Werenskiold (noble family)

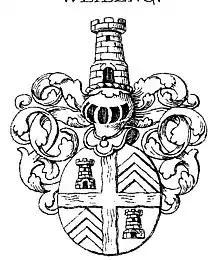
Werenskiold coat of arms.

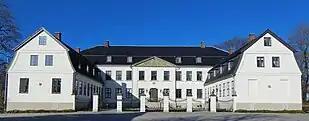
Hafslund Manor in Sarpsborg

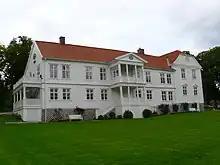
Borregård Manor in Sarpsborg

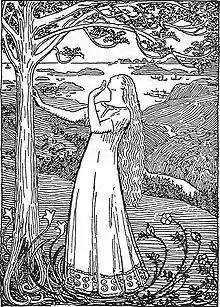
Erik Werenskiold is known for his illustrations of the sagas. This drawing is based on "Queen Ragnhild's Dream".

The Werenskiold family, also spelled "Werenschiold", "Wærenskiold", "Werenskjold" etcetera, is a Danish and Norwegian noble family living in Norway.